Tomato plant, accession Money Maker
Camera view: horizontal (90 deg, fisheye); turntable rotation: 240 degrees
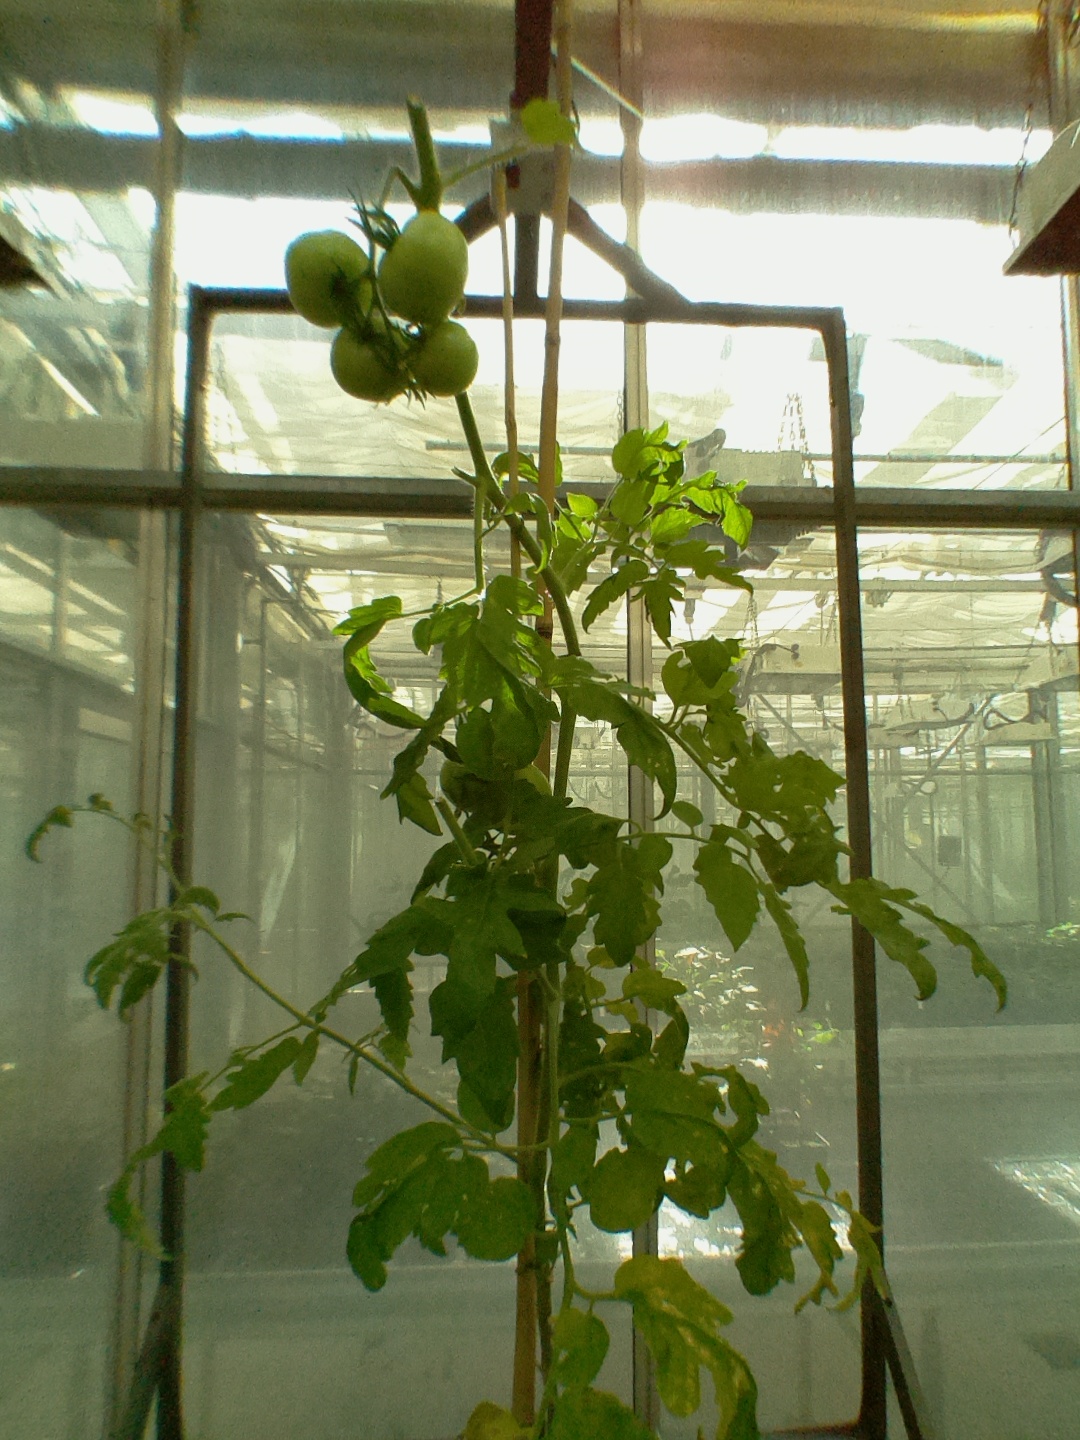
BBCH growth stage 79: 90% -100% of final fruit size